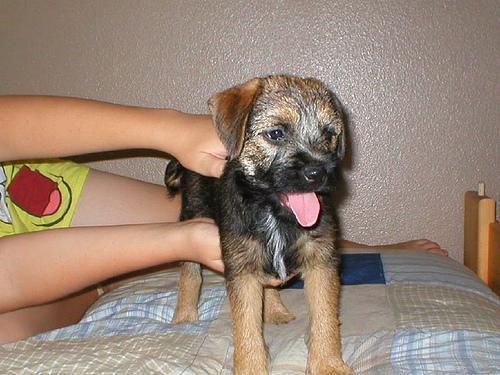
Border_terrier